Saint-Étienne-de-Fursac

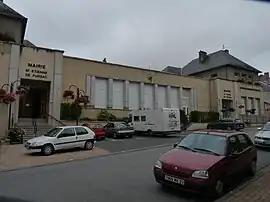
Town hall

Saint-Étienne-de-Fursac (Limousin: "Furçac (Sent Estefe)") is a former commune in the Creuse department in central France. On 1 January 2017, it was merged into the new commune Fursac.